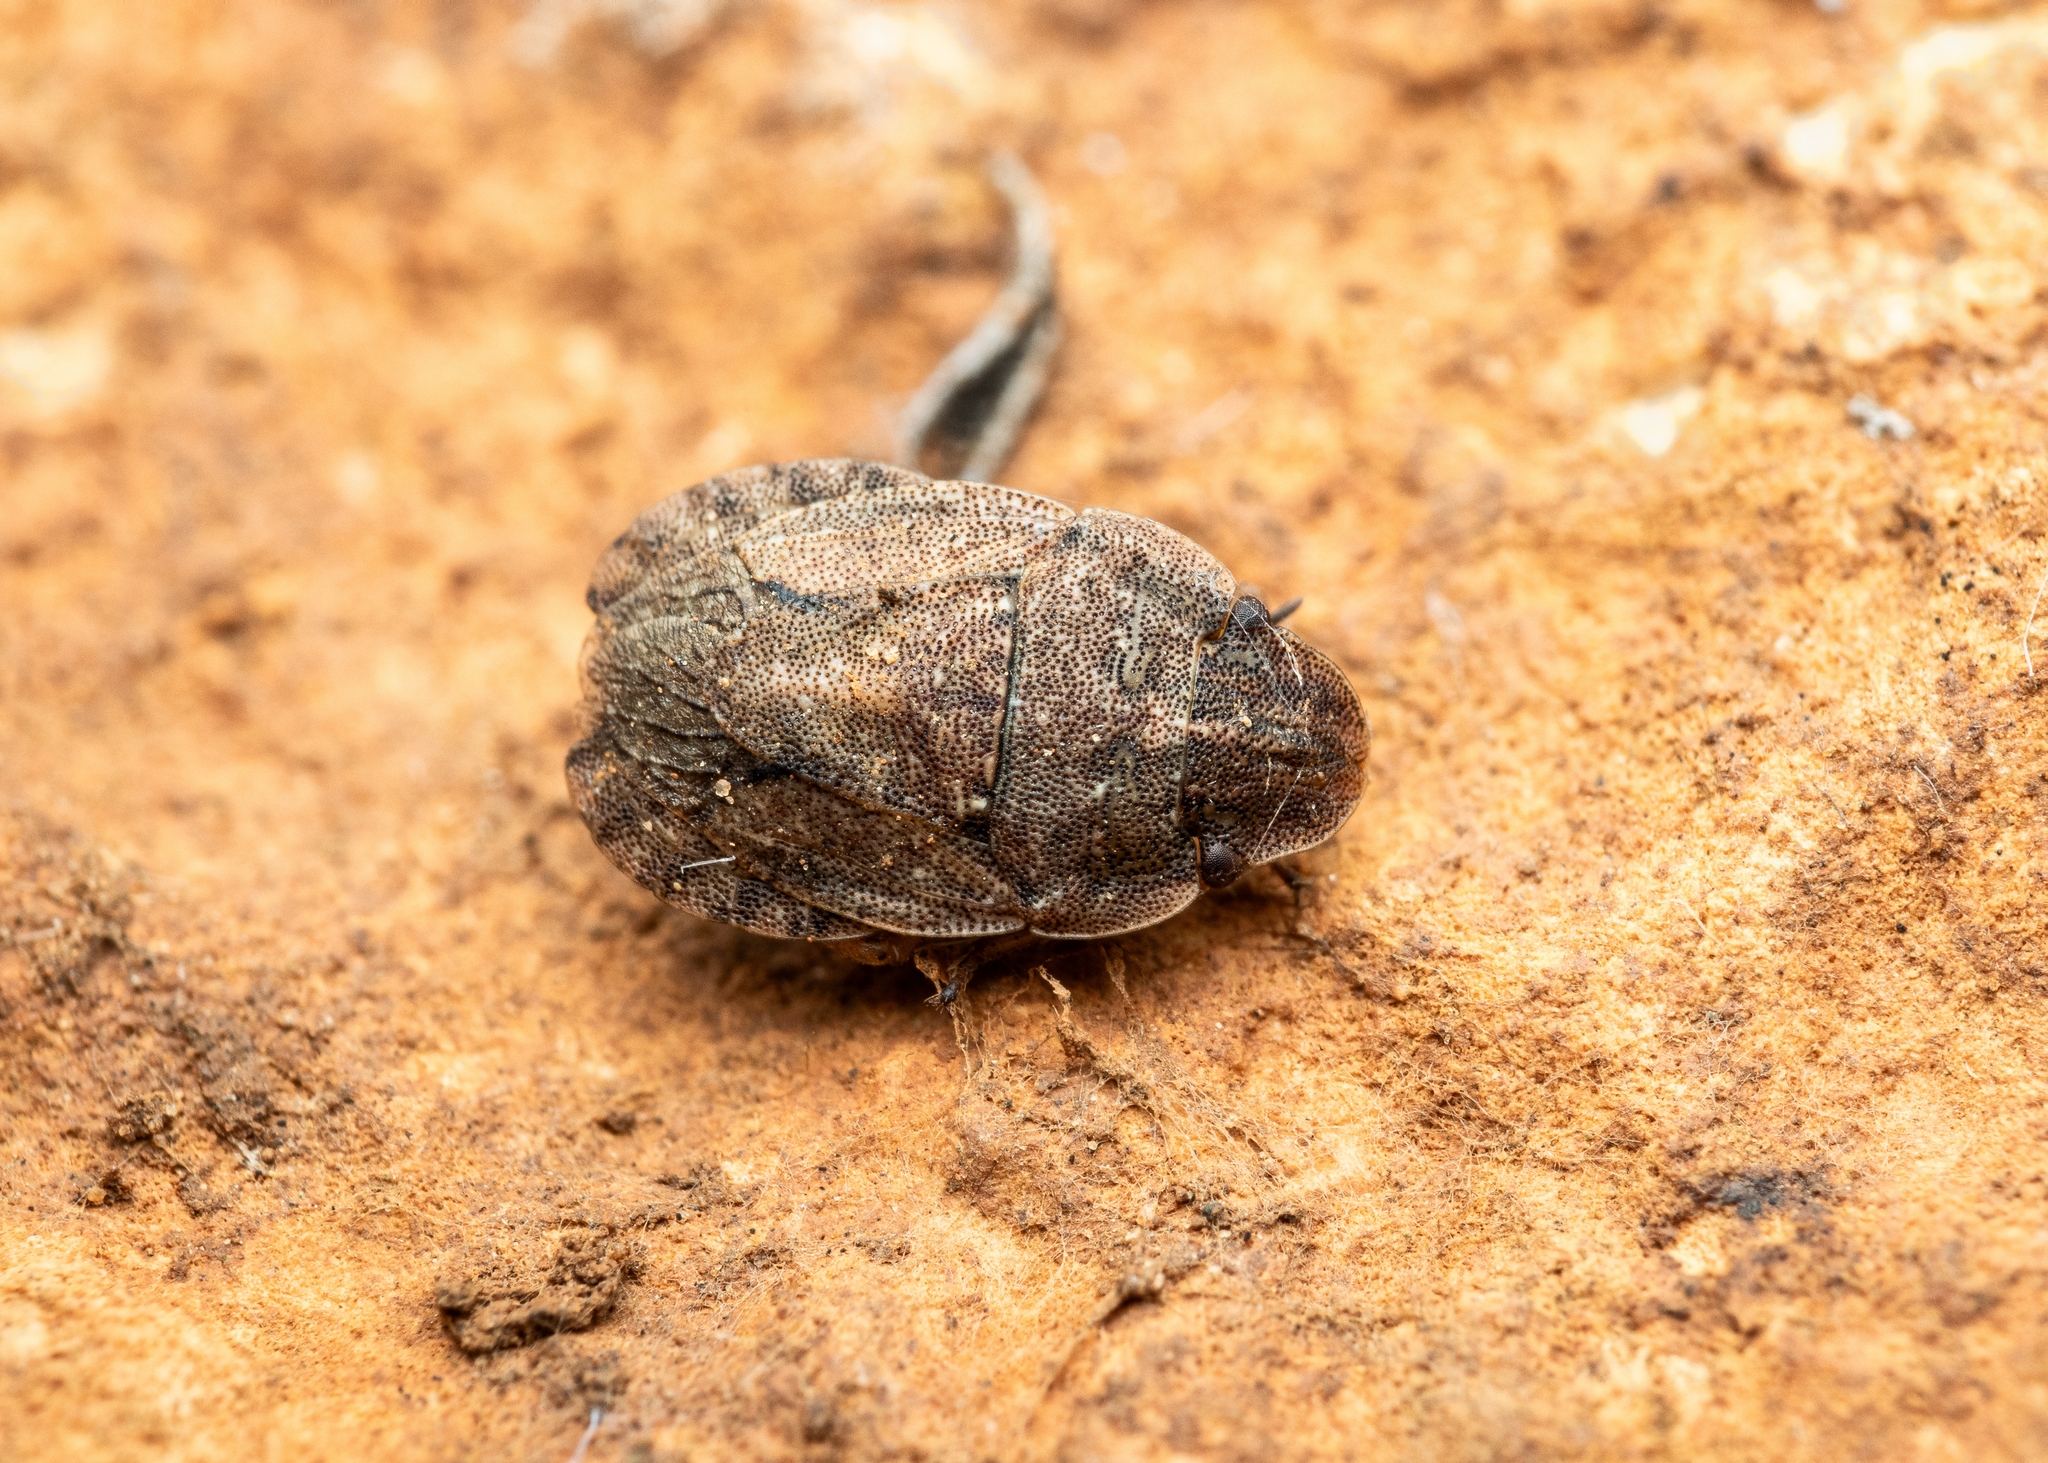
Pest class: stink_bug